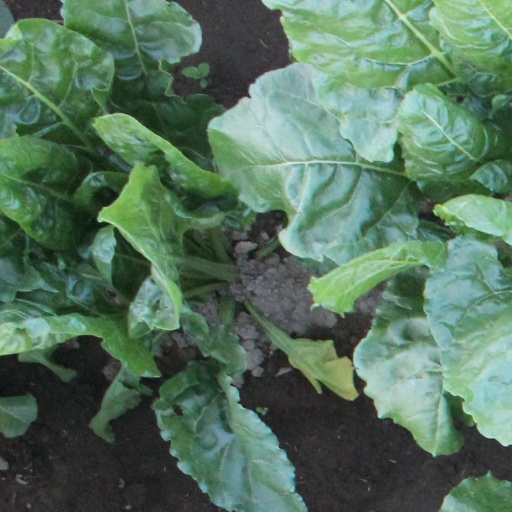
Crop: sugar beet